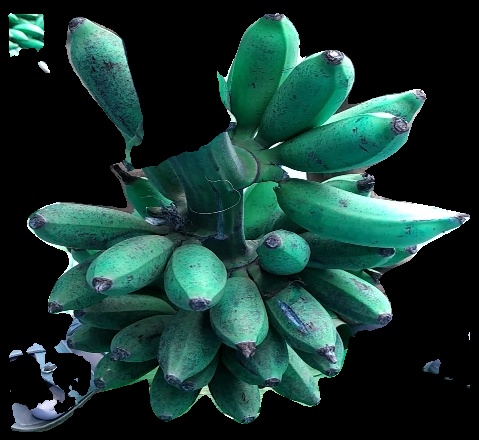
Variety: rasbale
Grade: grade3